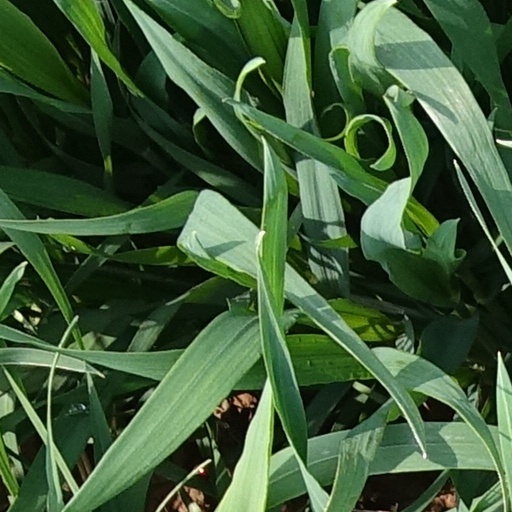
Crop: wheat